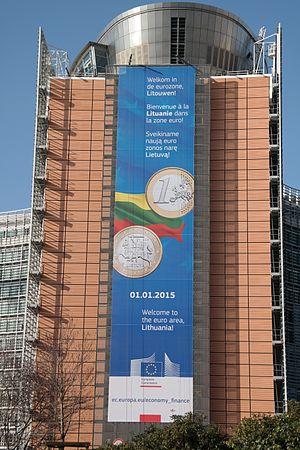
L'introduction de l'euro en Lituanie découle du traité d'Athènes de 2003 qui a permis l'adhésion de la Lituanie à l'Union européenne le 1ᵉʳ mai 2004. Selon le traité d'Athènes, les nouveaux membres du l'Union européenne « doivent rejoindre l'union économique et monétaire à partir de la date d'adhésion », ce qui signifie que la Lituanie devait adopter l'euro, ce qu'elle a fait au 1ᵉʳ janvier 2015. Elle rejoint l'Estonie, passée à l'euro en 2011, et la Lettonie, passée en 2014, unifiant ainsi monétairement les trois États baltes.